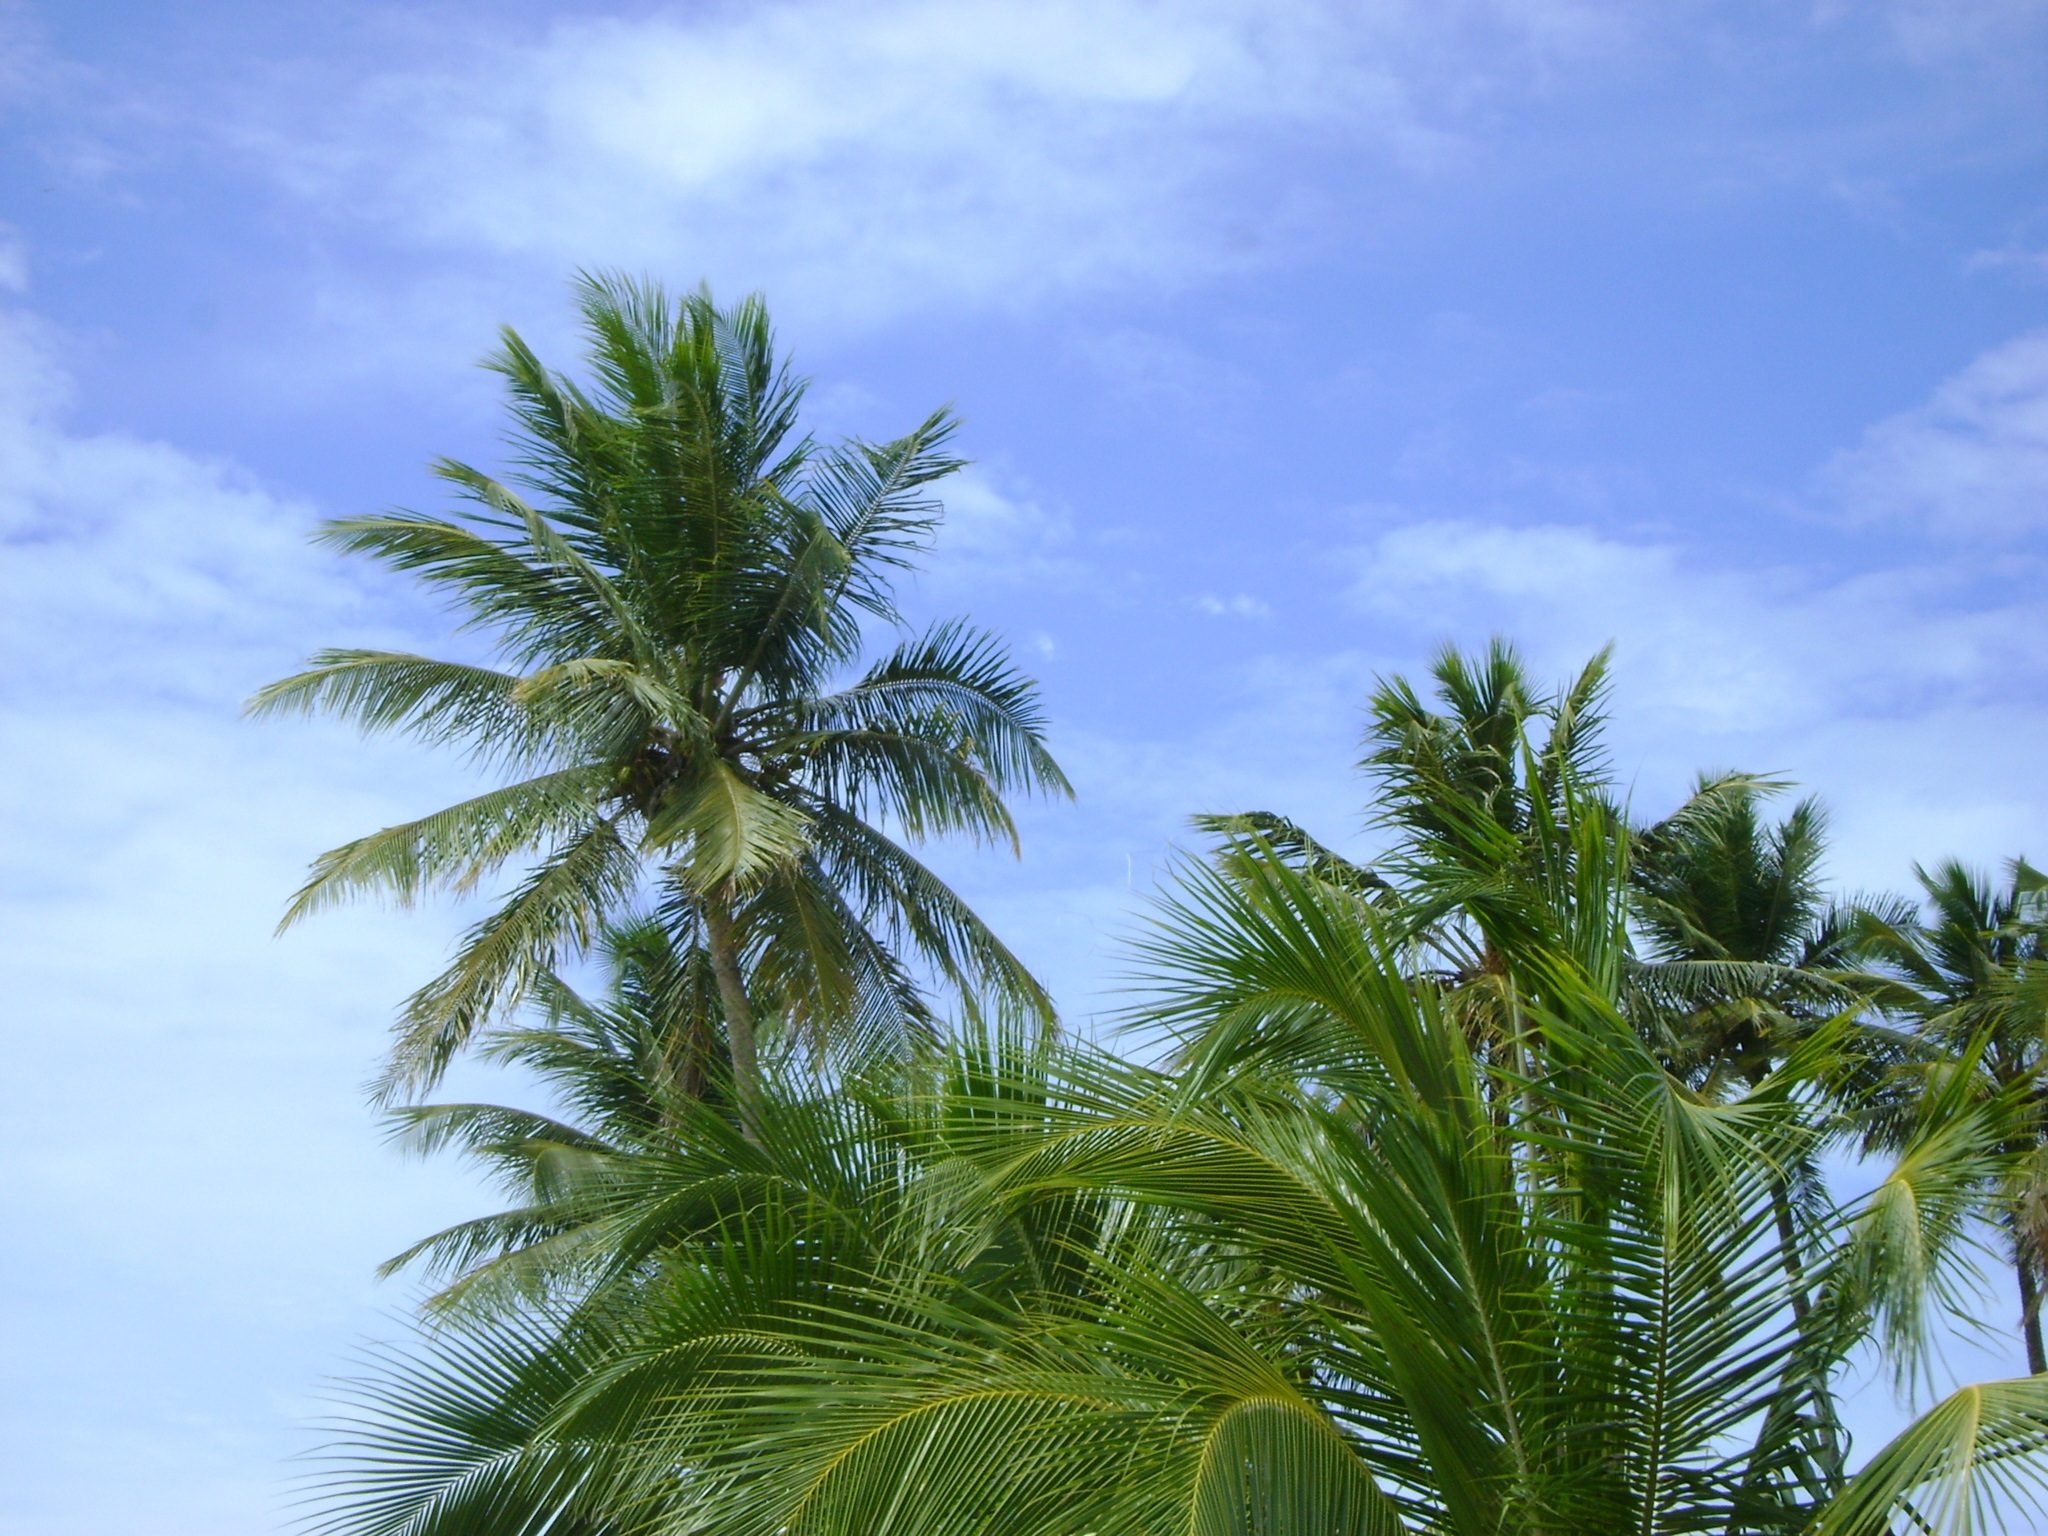
sea, tree, nature, branch, plant, sky, leaf, flower, green, jungle, paradise, palm, tropical, botany, vegetation, caribbean, brazil, tropics, ecosystem, flowering plant, woody plant, land plant, arecales, palm family, borassus flabellifer